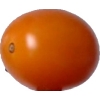
Label: tomato_cherry_orange